People's Liberation Army Air Force

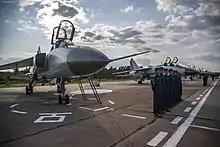
PLAAF pilots standing in front of their Xian JH-7As in 2018

In the 2010s, PLAAF began to transform expeditiously and emerged as one of the most significant global competitors in airpower. According to the US Air Force's National Air and Space Intelligence Center, PLAAF was projected to become one of the most capable air forces by 2020. PLAAF improved capabilities in several areas, including fighters, advanced missiles, early warning systems, and air defense systems; the force also started major reforms in training and doctrines. PLAAF leadership realized the current force was insufficient to counter US intervention in a Taiwan strait confrontation, thus invested heavily in a wider range of conventional capabilities to transition the PLAAF from a large, technologically inferior force to a force able to hold advantageous positions in both quality and quantity in its own geopolitical theater.